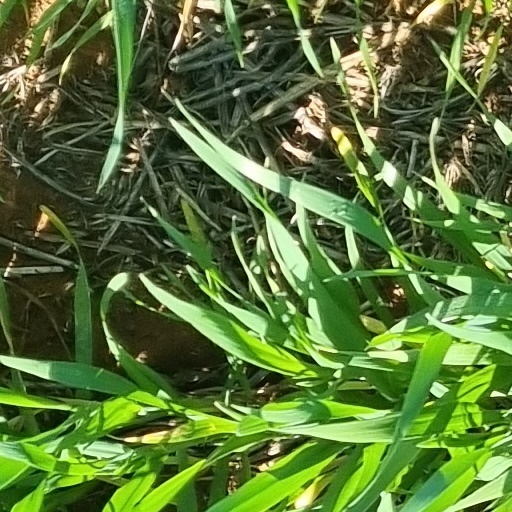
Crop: wheat